Question: What is in the back?
Tambaya: Menene a baya?
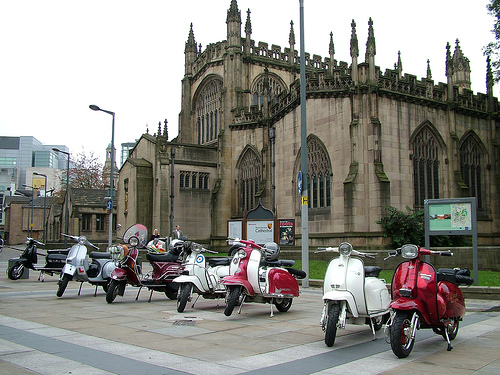
Answer: A church.
Amsa: Coci.